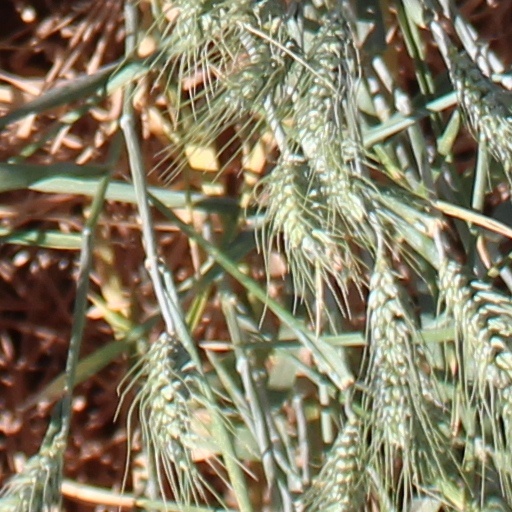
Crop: wheat